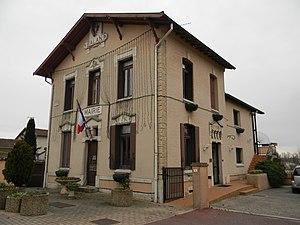
Mairie de Balan (Ain) datant de 1889.
Balan est une commune française située dans le département de l'Ain en région Auvergne-Rhône-Alpes.